France–Hong Kong relations

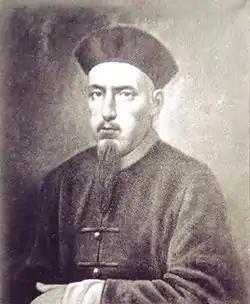
The execution of the Paris Foreign Missions Society missionary Auguste Chapdelaine was the official cause of the French involvement in the Second Opium War.

France and Hong Kong bilateral relations could be traced back to the period of the Second French Empire (1852 to 1870). Hong Kong had been a British colony since the First Opium War. In 1856, a French missionary, Father Auguste Chapdelaine, was executed by Chinese local authorities in Guangxi province, which at that time was not open to foreigners. As a response, the French Empire joined with the British navy and prompted the Second Opium War. As a result of the victory of the joint navy, the Qing Empire ceded Kowloon Peninsular to the British Empire as an extension of the colony of Hong Kong.